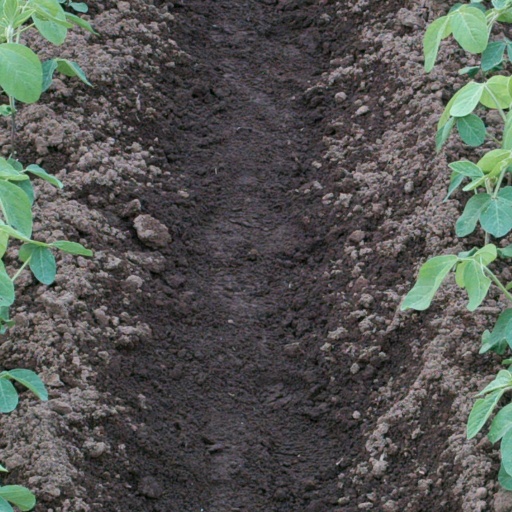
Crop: soybean